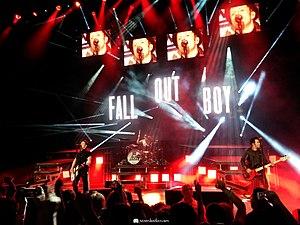
Fall Out Boy est un groupe de rock américain, originaire de Wilmette, près de Chicago. Formé en 2001, il est composé de Patrick Stump, Pete Wentz, Joe Trohman et Andrew Hurley. Ils connaissent un certain succès dès leurs débuts sous label discographique avec leur premier album From Under the Cork Tree. Sorti en 2005, cet album s'est vendu à plus de 2,5 millions d'exemplaires rien qu'aux États-Unis, où il a été certifié double disque de platine. Les Fall Out Boy ont également été nominés dans la catégorie « Meilleure révélation de l'année » aux Grammy Awards 2006. Le groupe a actuellement vendu plus de 34 millions d'albums, ce qui en fait un des plus grands vendeurs de disques de cette décennie.